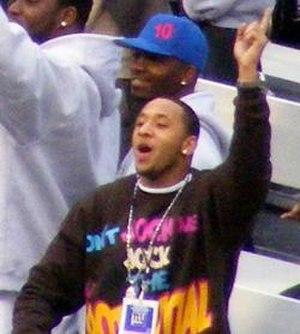
Steven Smith, né le 6 mai 1985 à Anchorage, Alaska, est un joueur américain de football américain. Il joue wide receiver en National Football League.